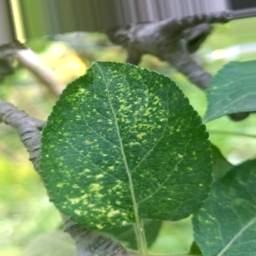
Label: Apple_Mosaic